Domino (Jessie J song)

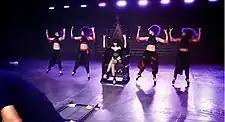
Jessie J, middle, on set filming the original version of the music video for "Domino".

After the release of the single in August 2011, there were initial plans to film a music video for the song. The concept of the music video would involve Jessie J sitting on a throne surrounded by an army of purple haired dancers whose behavior she conducts. Due to the injury on her foot which prompted her to pull out of Katy Perry's "California Dreams Tour" under doctor's orders in 2011, she was unable to dance in the video. Jessie J remarked by saying: "If I can't dance then why not get fifteen amazing dancers that can?" Another scene would show Jessie J standing and shaking her hips while golden glitter is being thrown at her. It was directed by Emil Nava, who previously directed her video for "Price Tag" and "Nobody's Perfect". However, the music video was never released. Instead, a live montage was uploaded at Jessie J's VEVO channel on 14 October 2011. The video shows scenes of live shows, backstage footage, cover shots, and external performances. It served as a promotional video for a time before the actual music video was released.